Tata Play

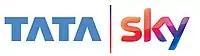

Tata Sky was a joint venture between the Tata Group and News Corporation, which owned 80% and 20% stakes respectively until 2008, when Singapore-based Temasek Holdings picked up a 10% stake in Tata Play from the Tata Group. Tata Sky was incorporated in 2001, but launched services on 8 August 2006.